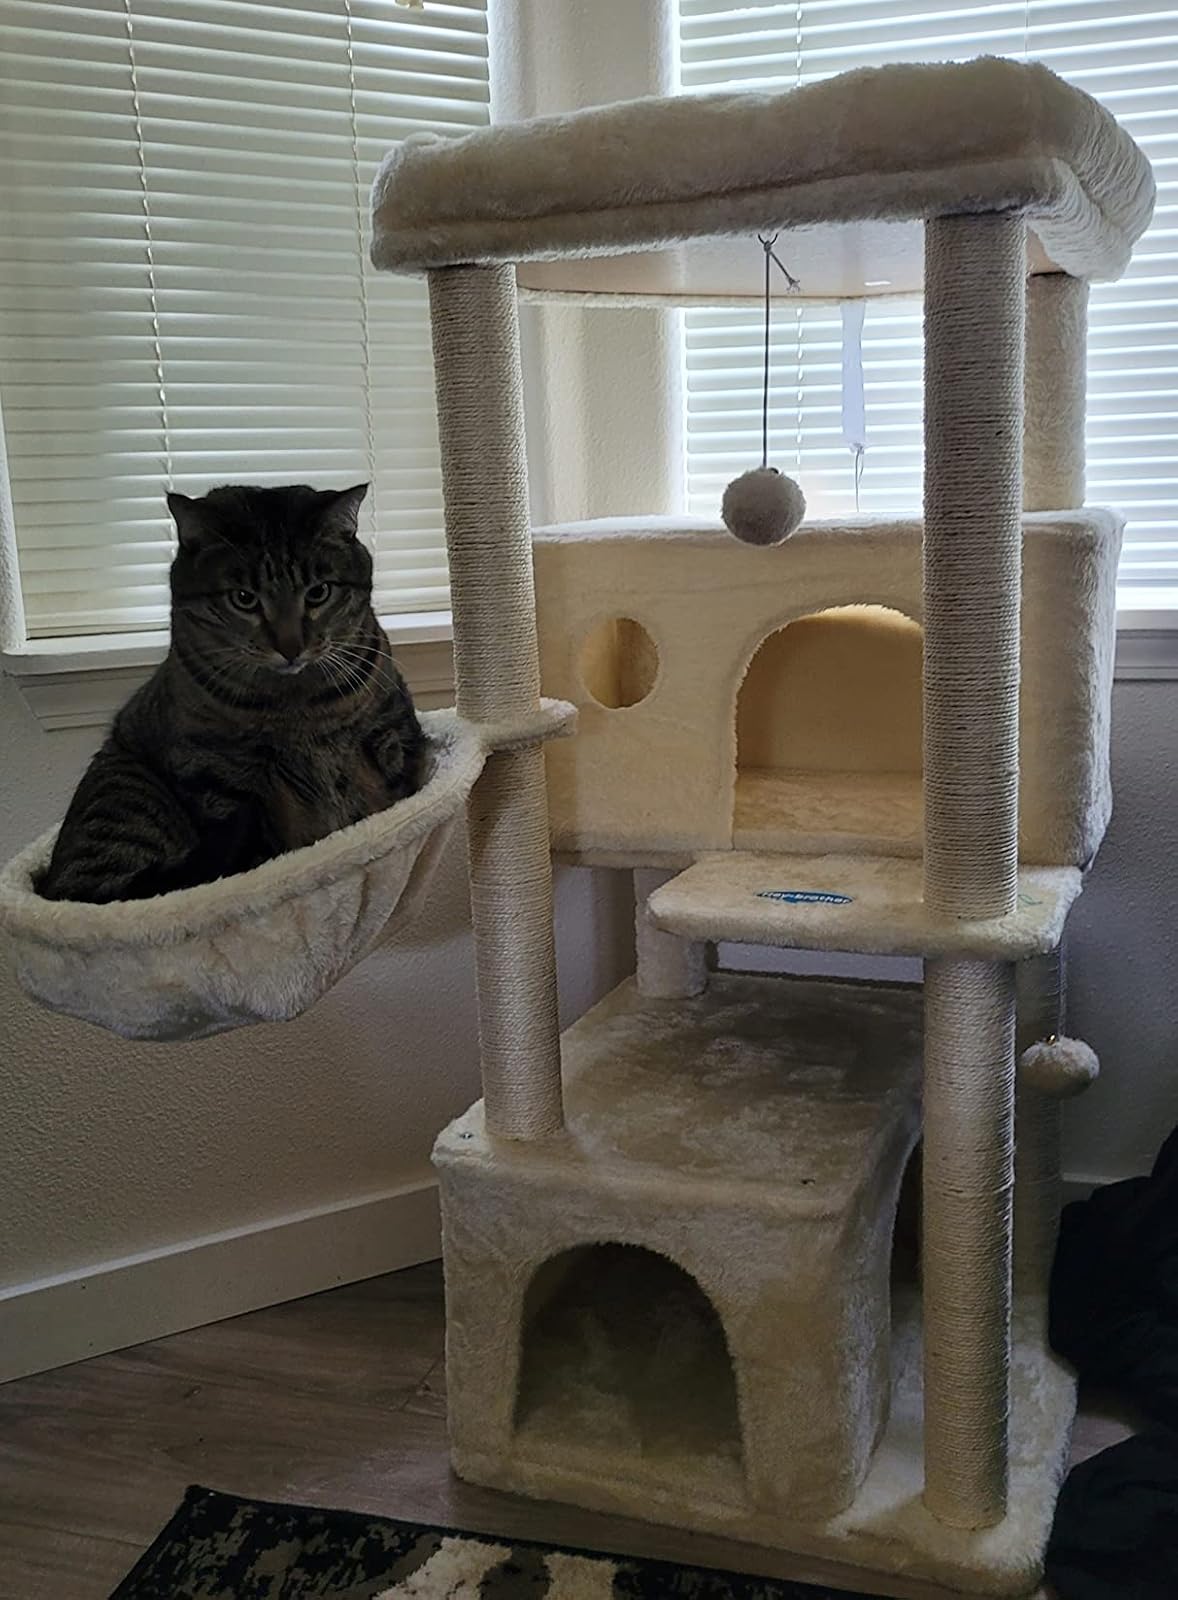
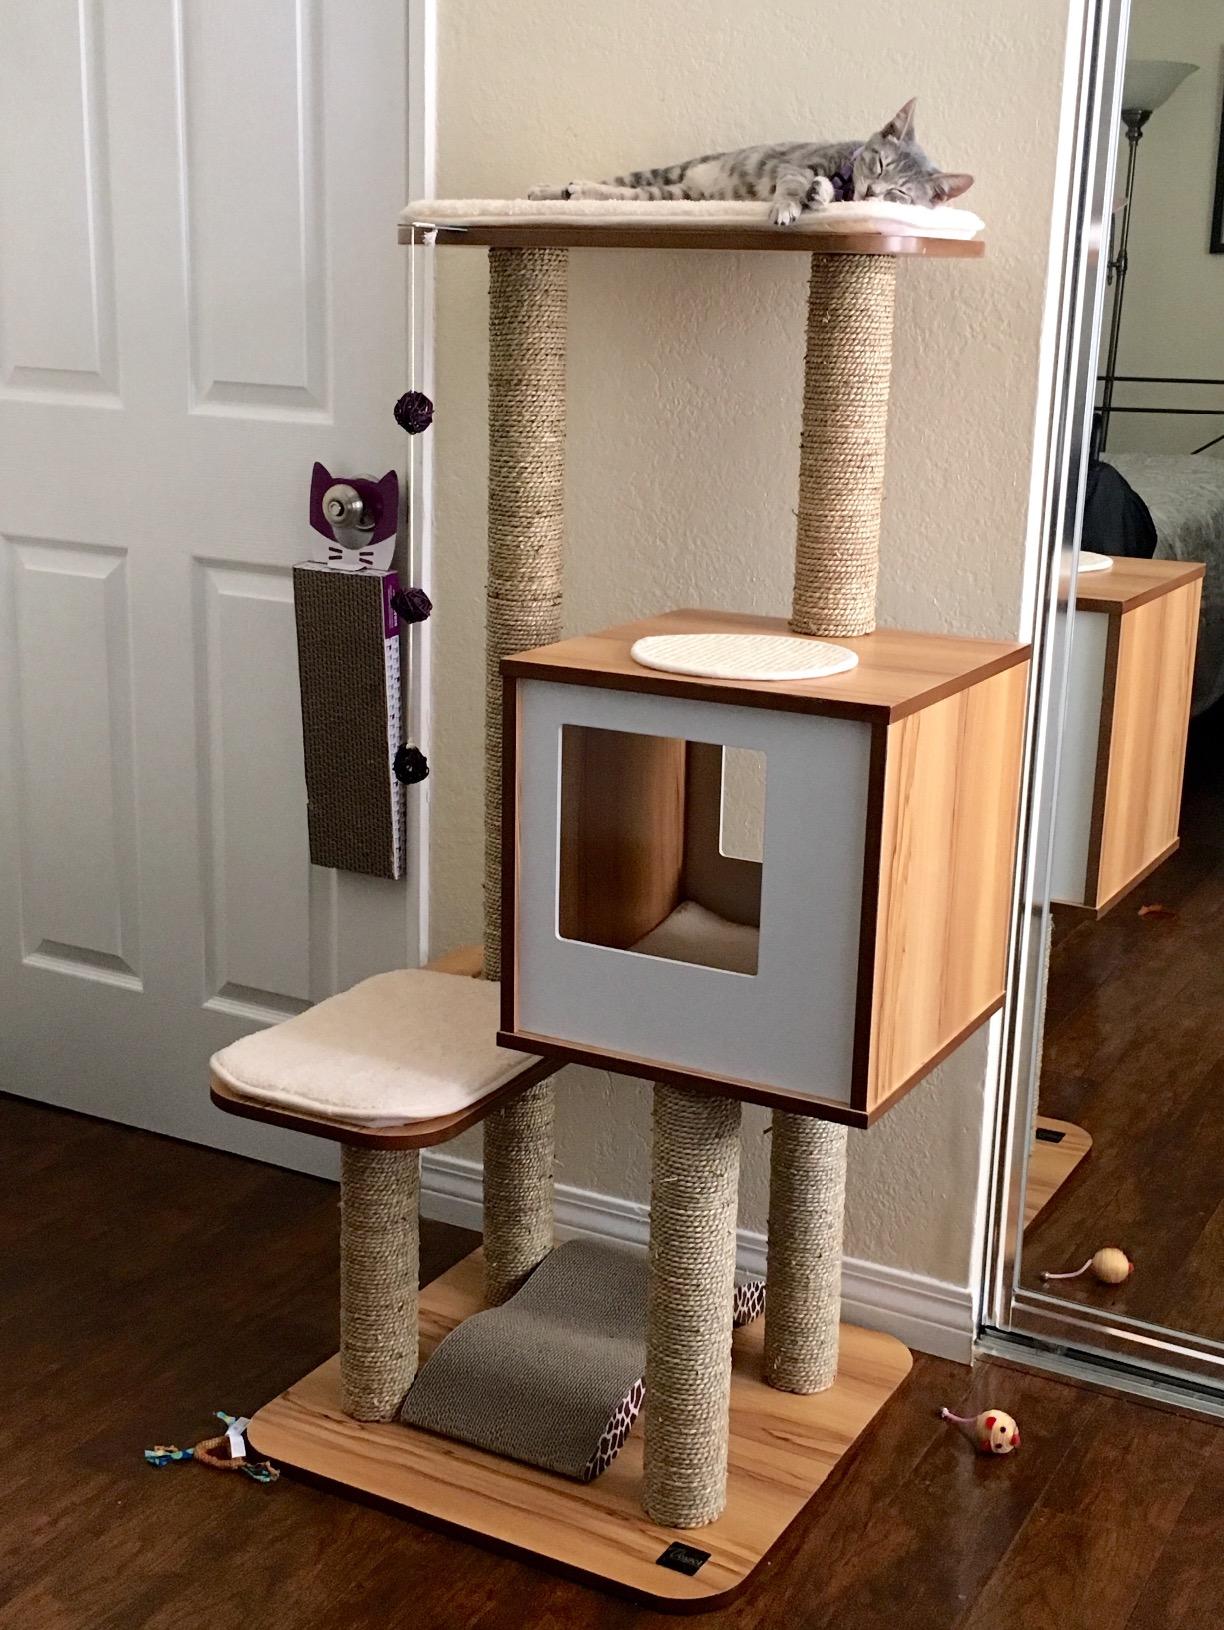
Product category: items_cat tree
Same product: no